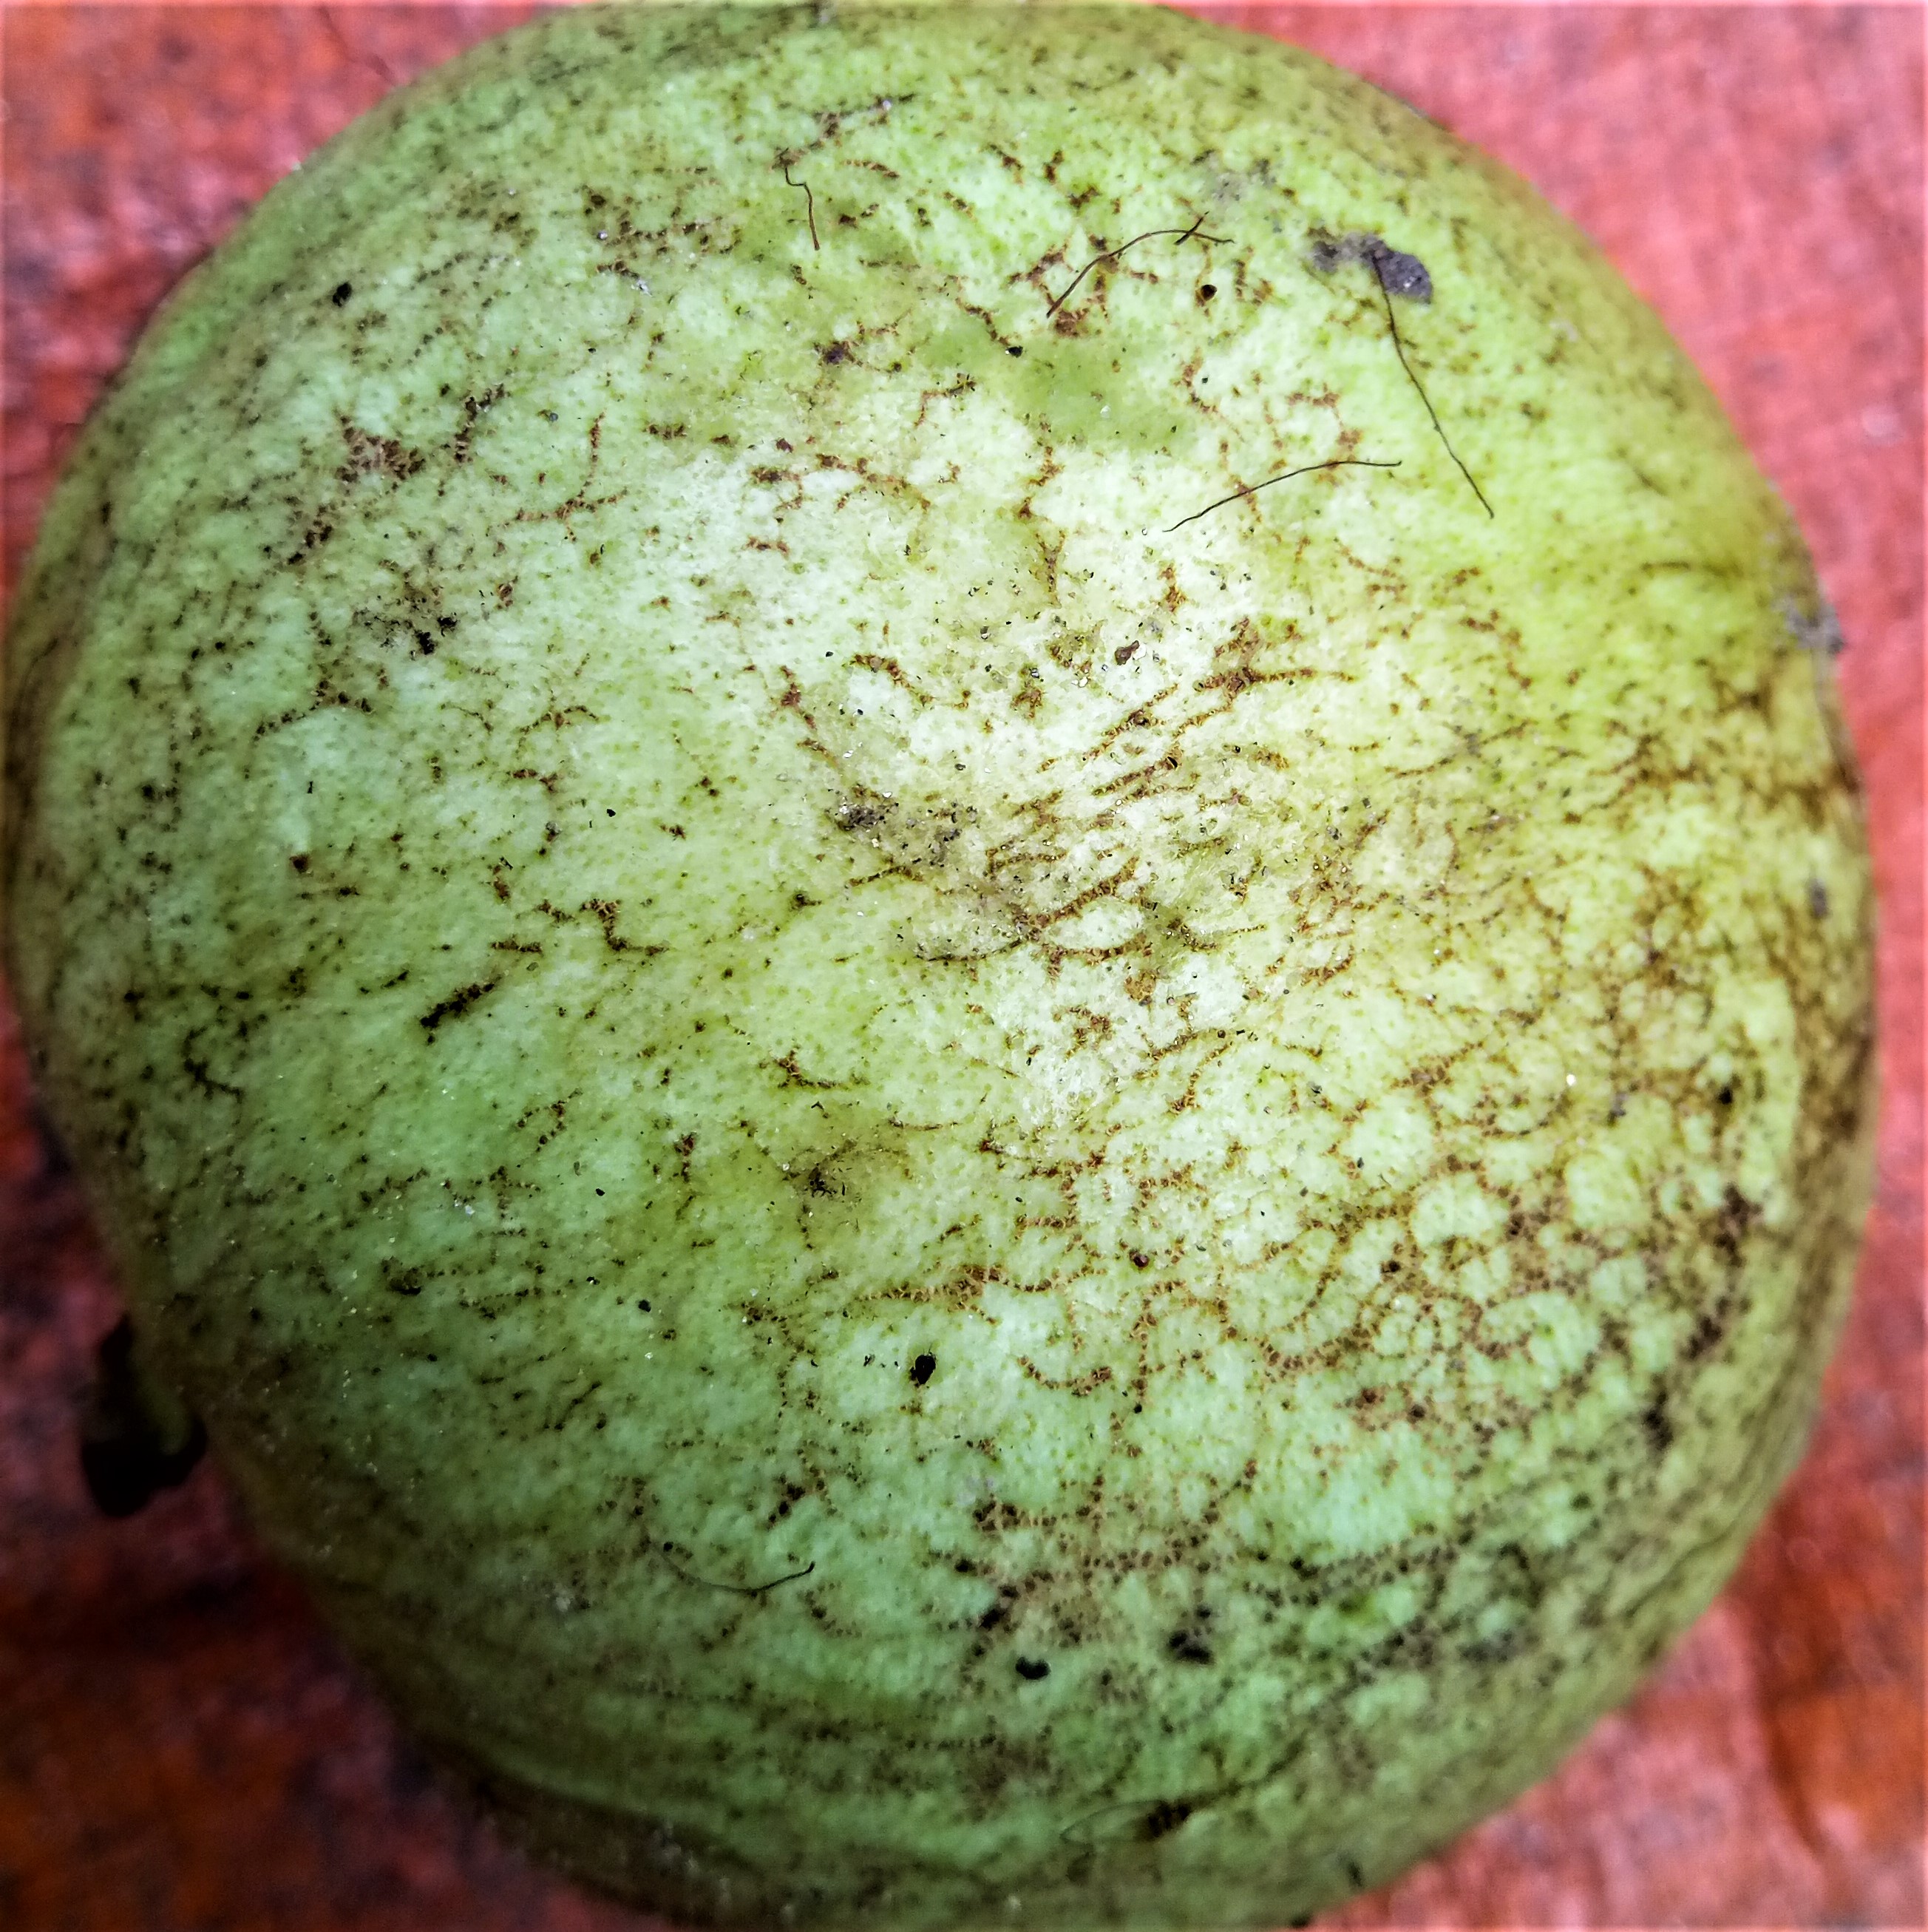
Label: Scab